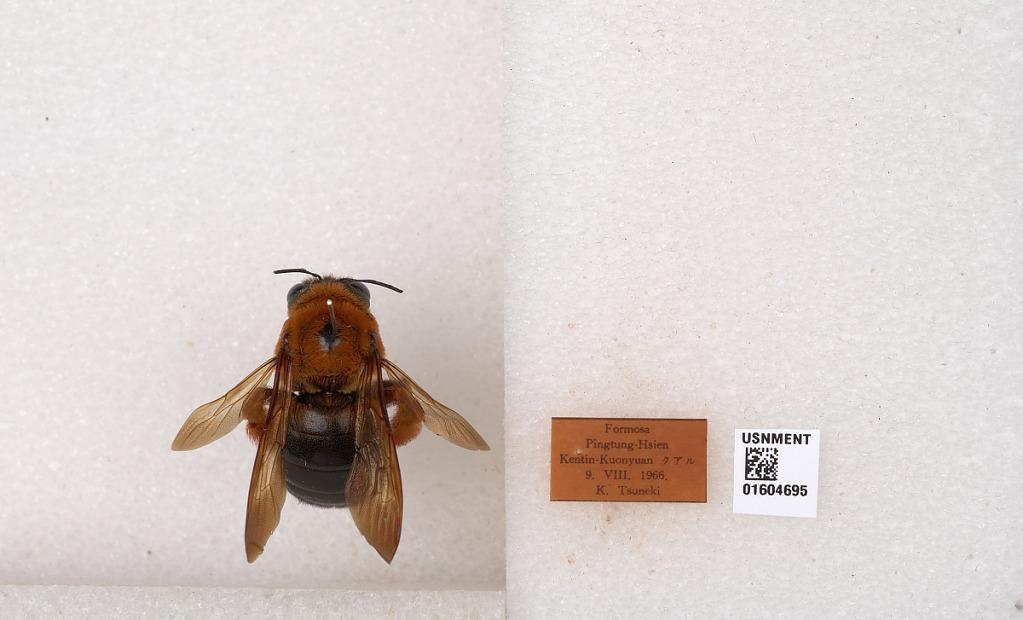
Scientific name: Xylocopa
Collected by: K. Tsuneki
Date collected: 1966-8-9
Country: Taiwan
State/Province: Taiwan
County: Pingtung
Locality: Kuonyuan